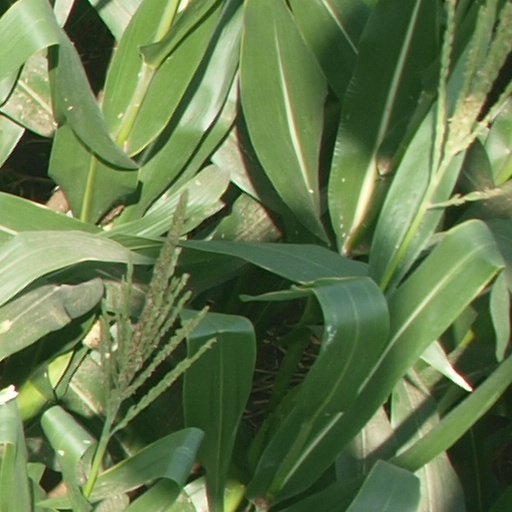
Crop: maize; corn